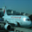
Label: airplane